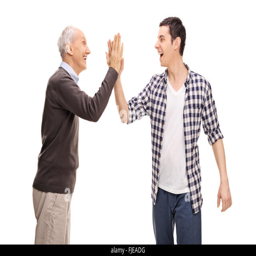
father and son high - five each other isolated on white background